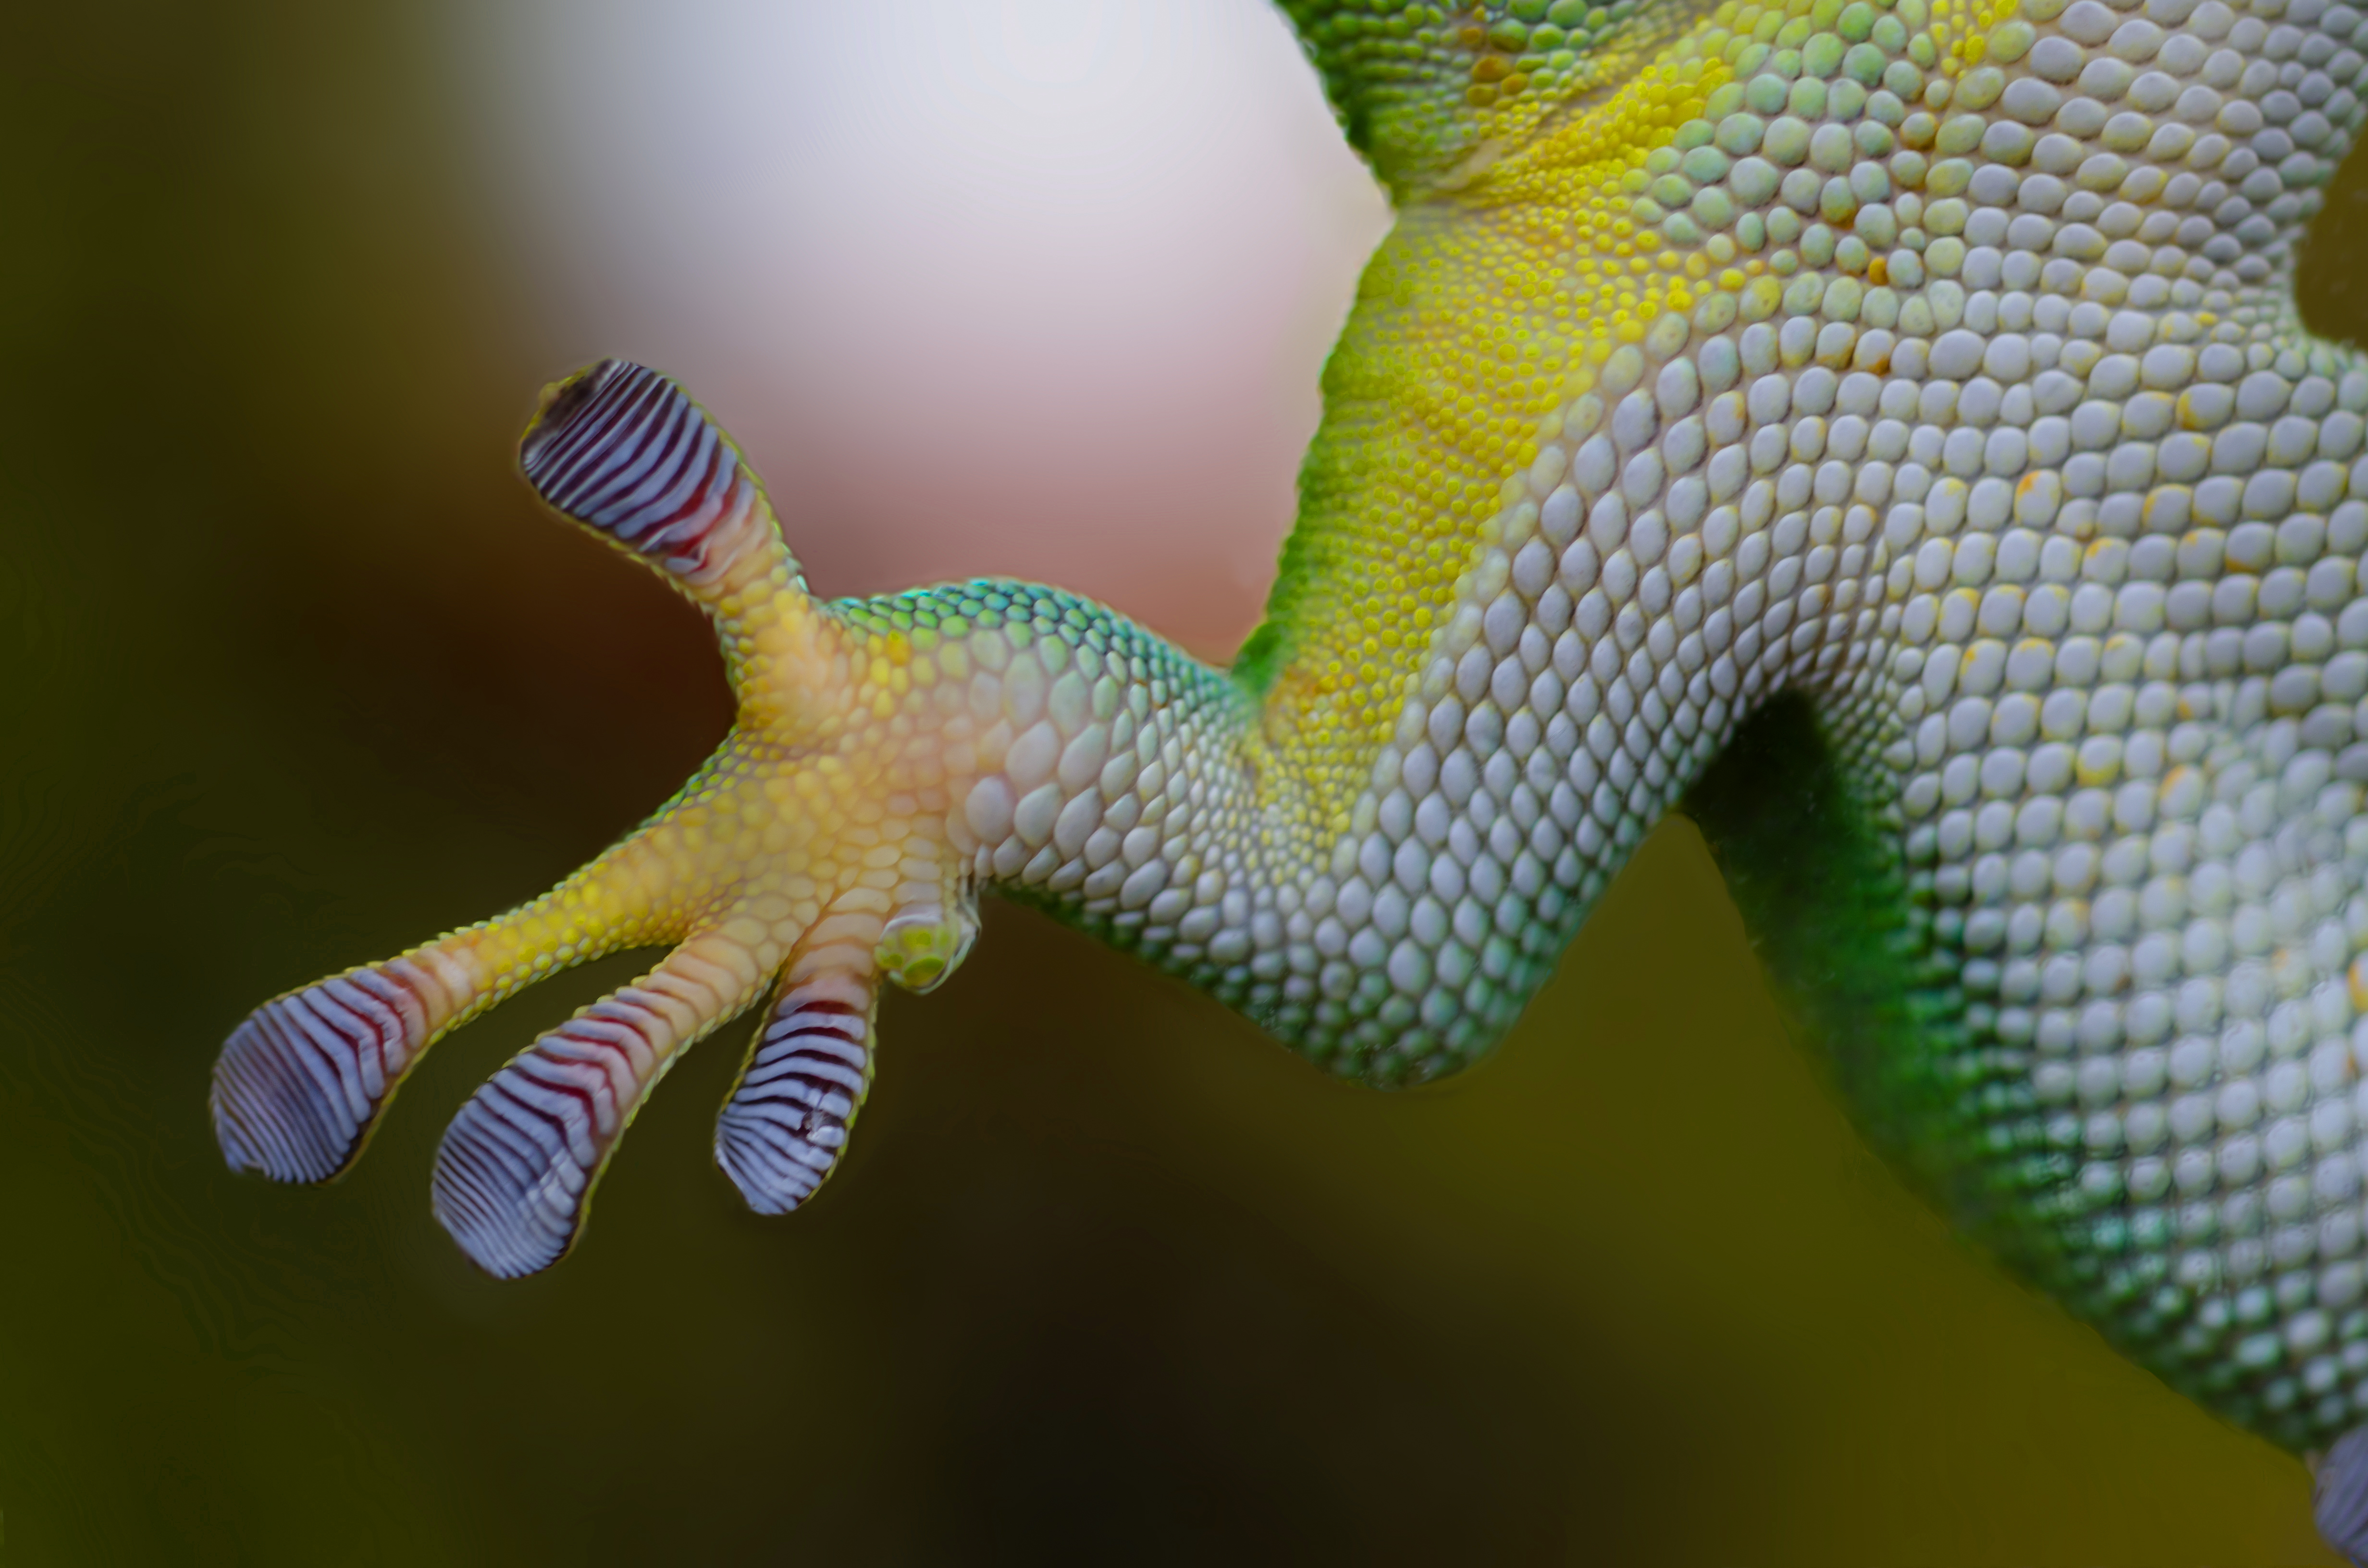
photography, flower, glass, animal, wild, green, tropical, biology, reptile, yellow, iguana, fauna, lizard, close up, chameleon, paw, sticky, skin, vertebrate, scales, iguania, reptilian, macro photography, organism, glued, glue, scaled reptile